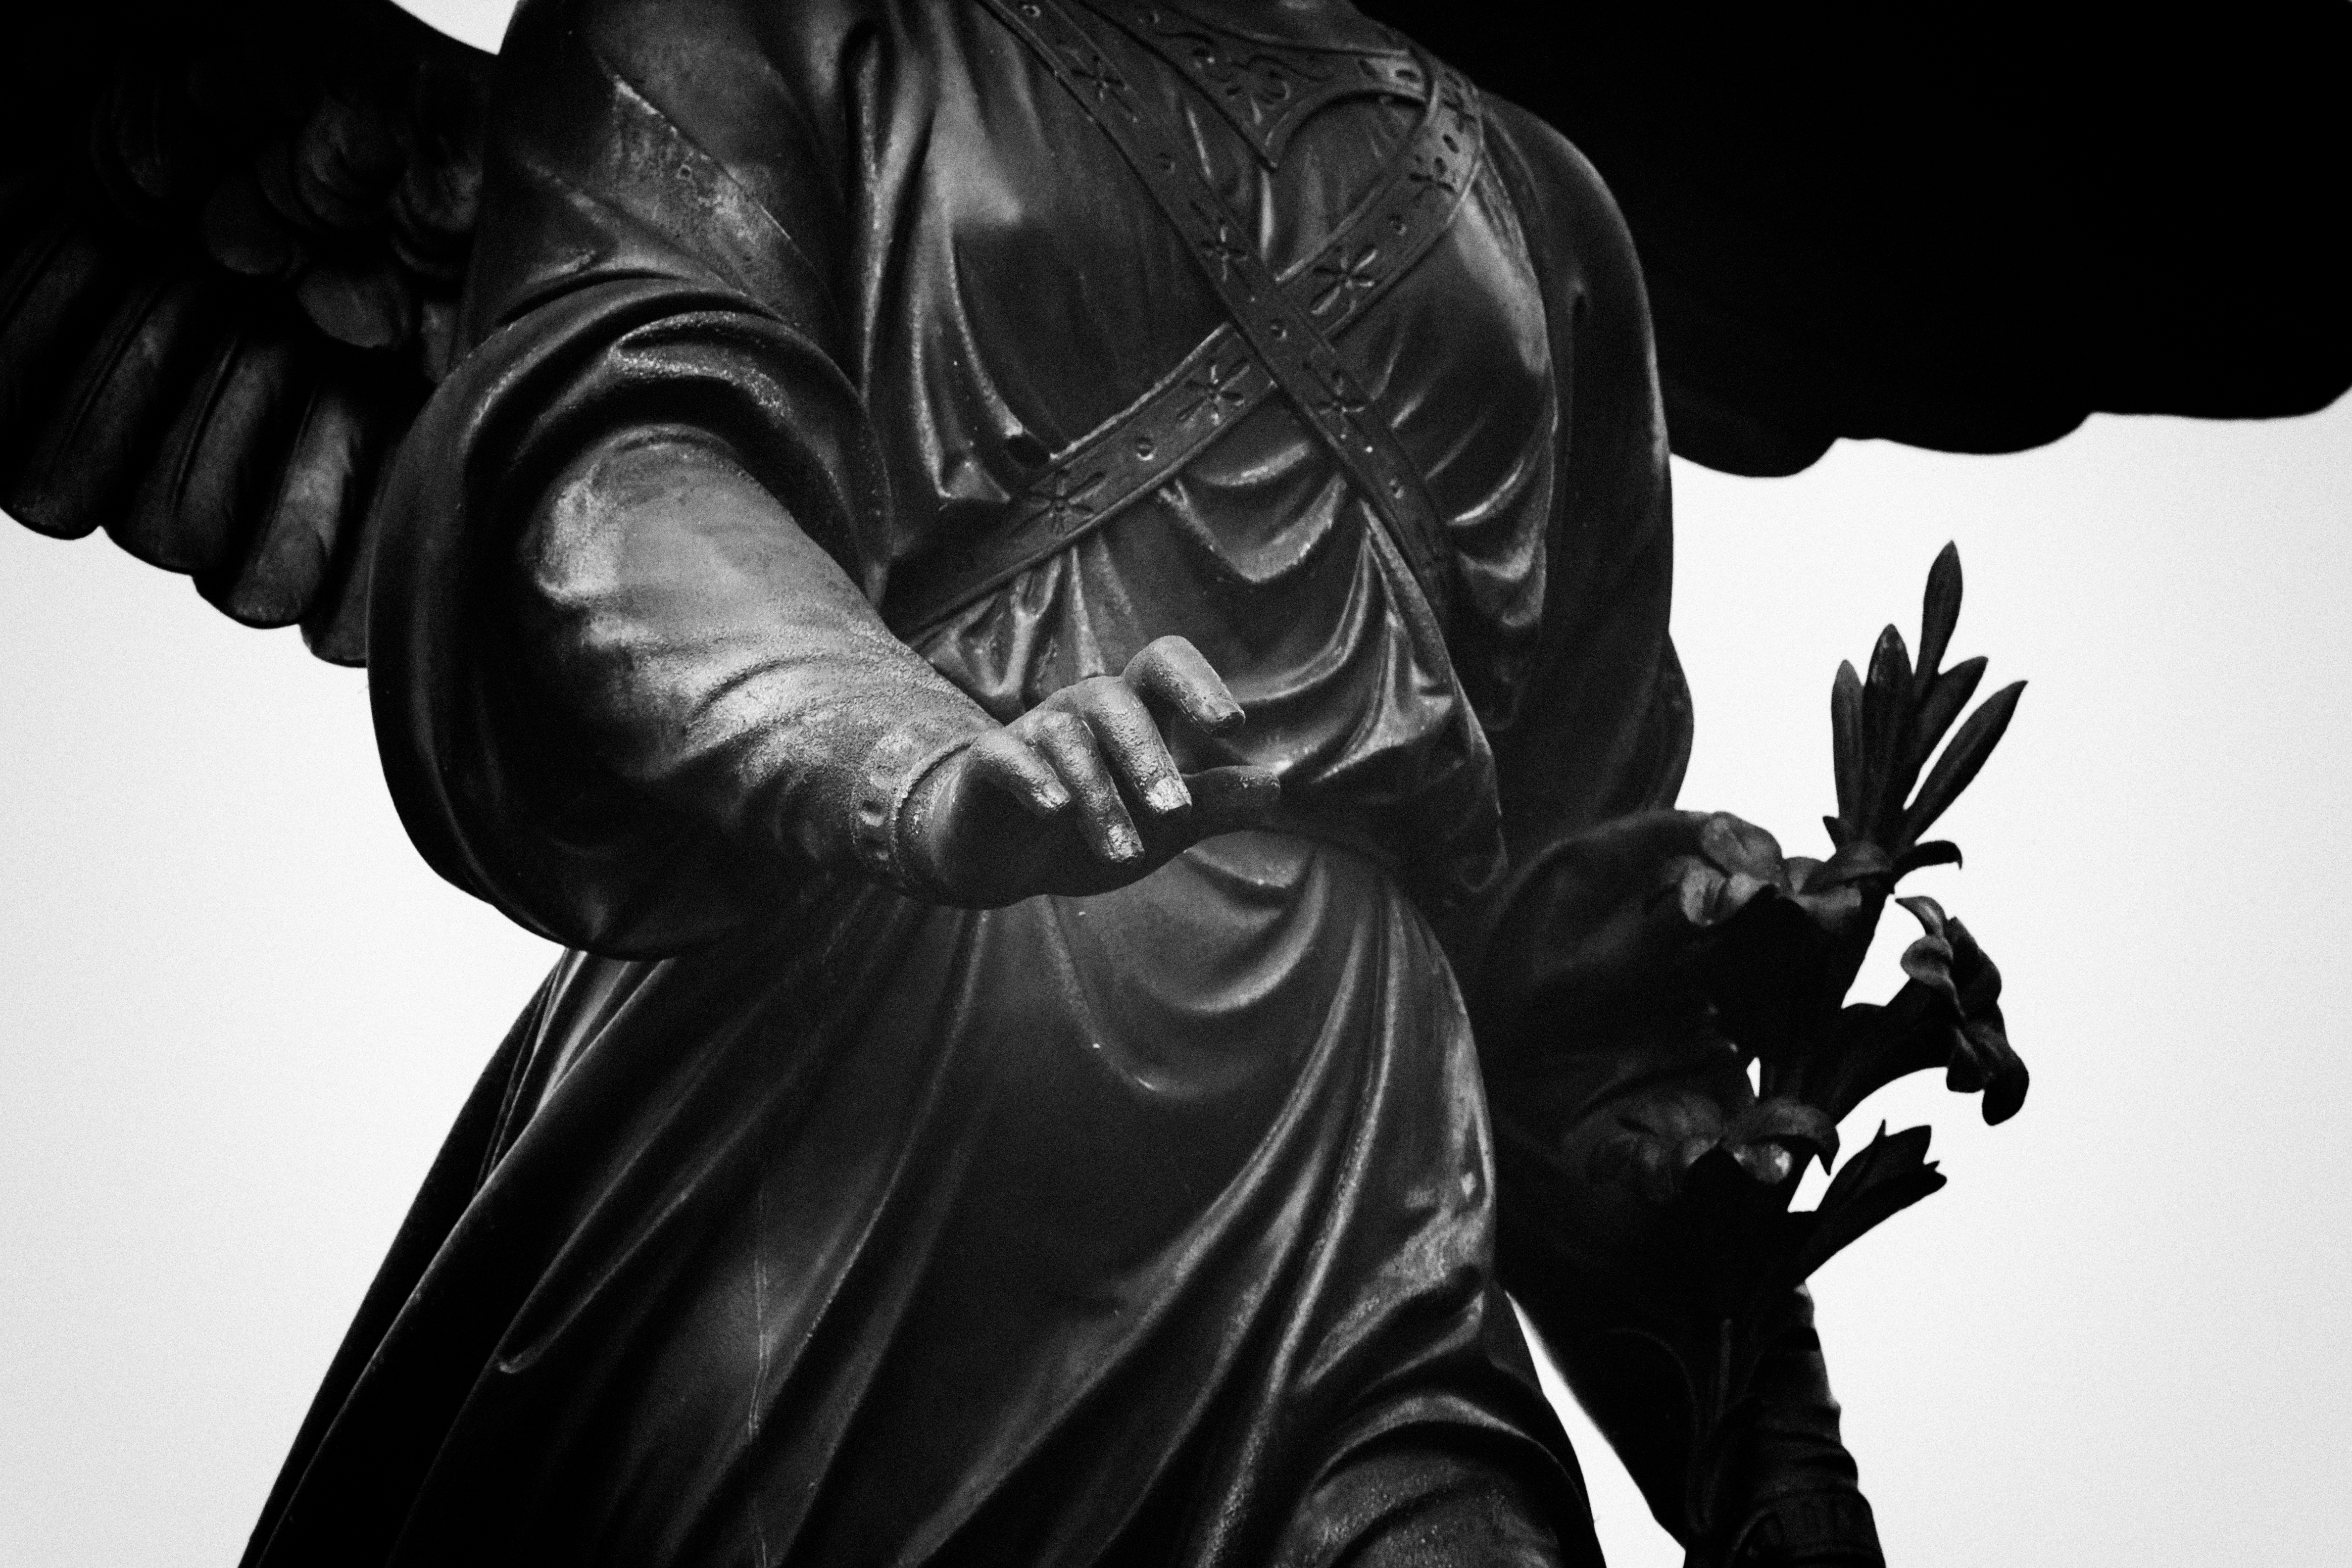
black and white, monument, statue, darkness, black, monochrome, sculpture, art, odyssey, monochrome photography